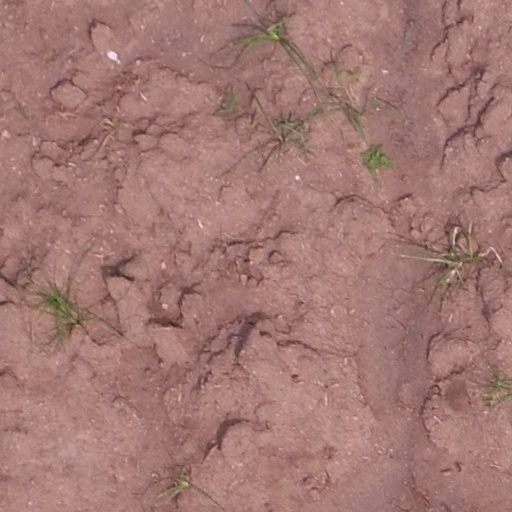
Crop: maize; corn